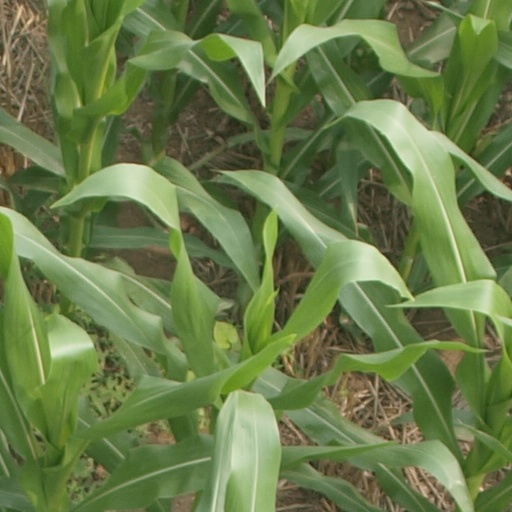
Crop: maize; corn